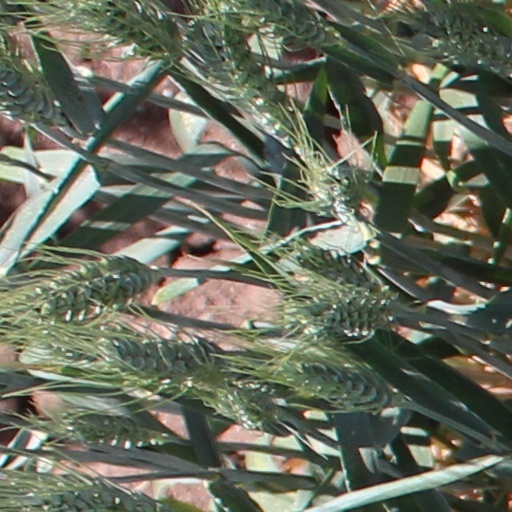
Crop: wheat